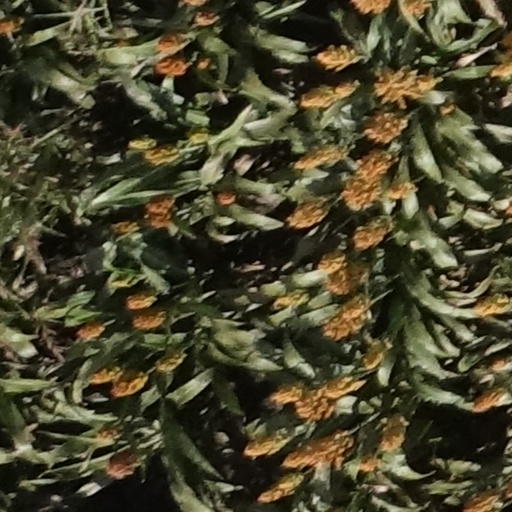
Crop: sorghum